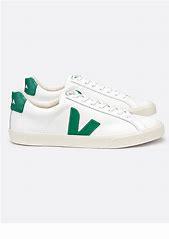
Brand: Veja
Model: 100